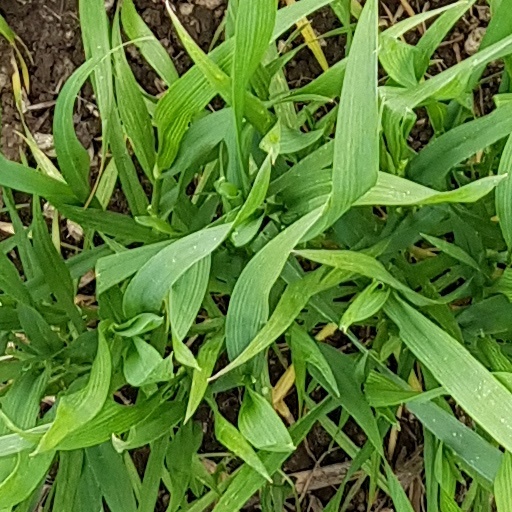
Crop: wheat